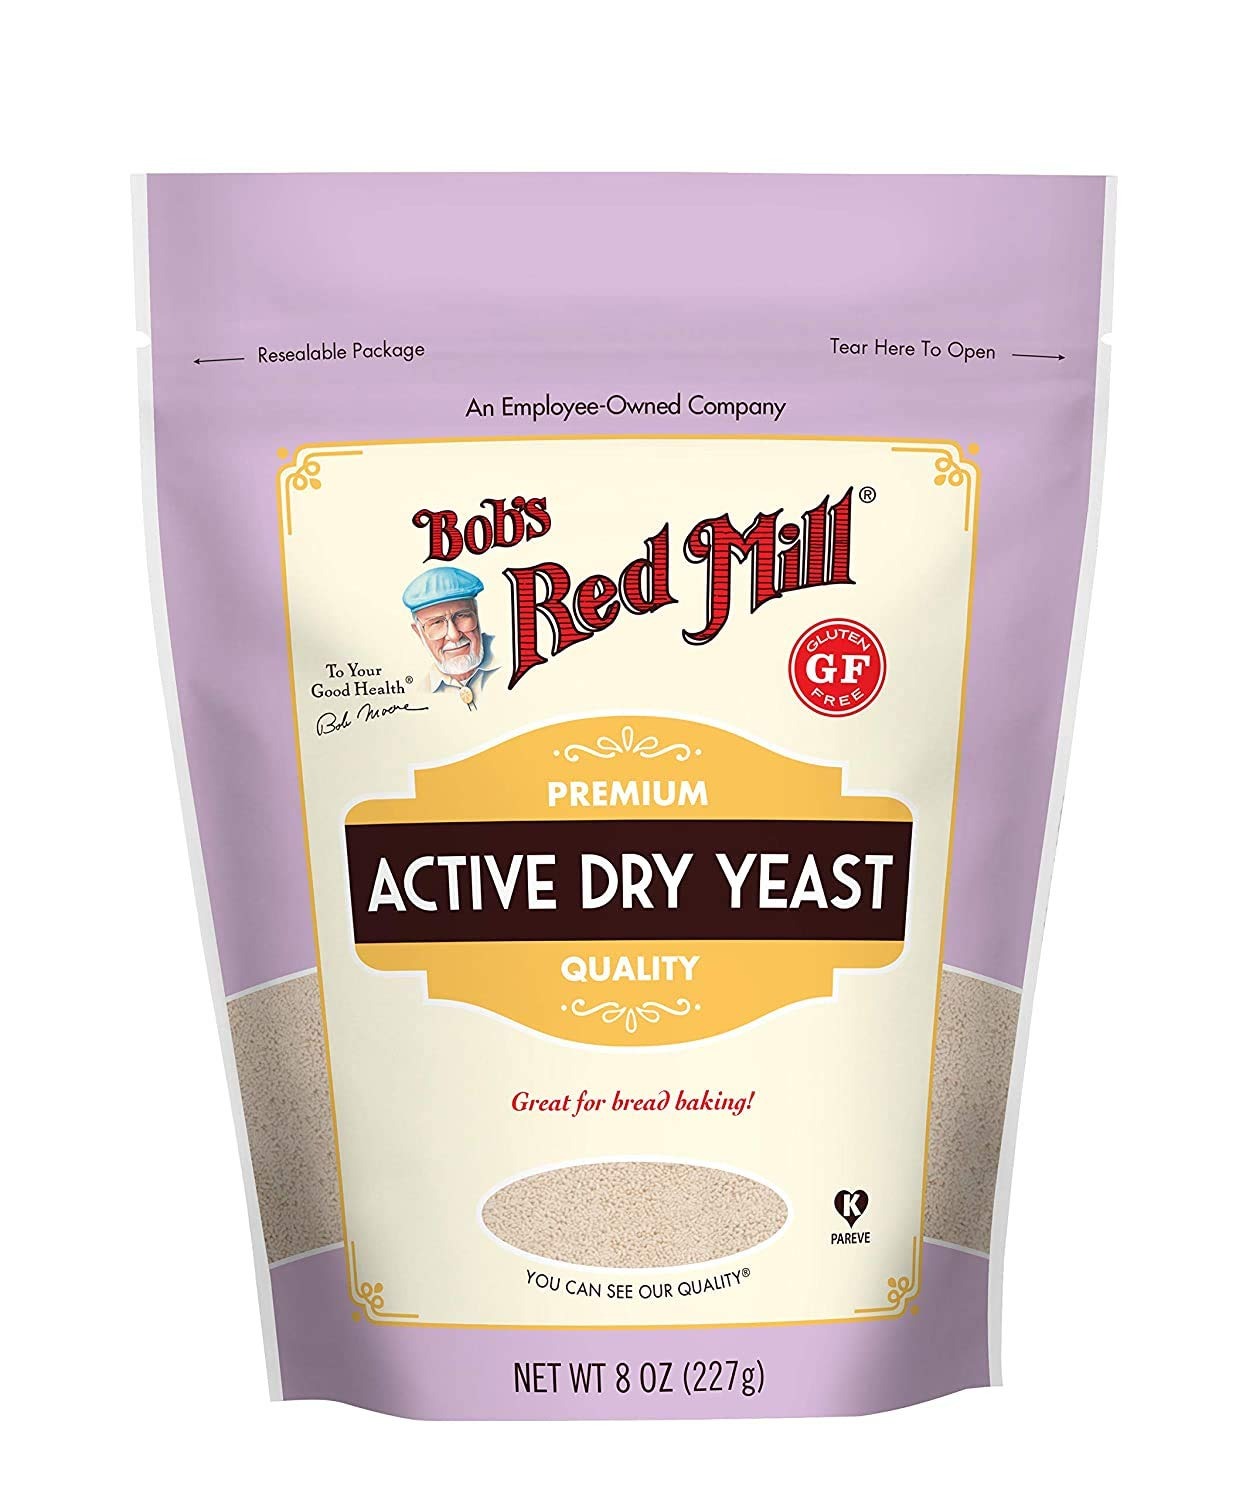
Item Name: Bob's Red Mill Active Dry Yeast (8 Ounce (Pack of 2)
Bullet Point 1: Two, 8 oz. resealable stand up bag (0.5 lbs.)
Bullet Point 2: Gluten Free; Vegan; Vegetarian; Paleo Friendly; Kosher Pareve
Bullet Point 3: Manufactured in a dedicated gluten free facility; R5-ELISA tested gluten free
Bullet Point 4: Stores up to 1 year in the refrigerator
Bullet Point 5: Premium Quality
Product Description: Our Active Dry Yeast is fresh and reliable. It's perfect for all manner of yeasted breads and baked goods, including sandwich bread, dinner rolls, no-knead artisan bread, pizza crust, whole wheat bread, cinnamon rolls and more.
Value: 16.0
Unit: Ounce

Price: 15.735